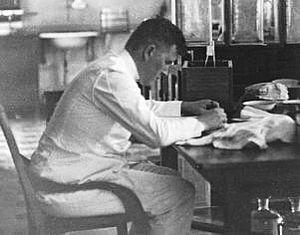
Olof Vilhelm Arrhenius est un chimiste suédois, fils du célèbre chimiste Svante August Arrhenius.